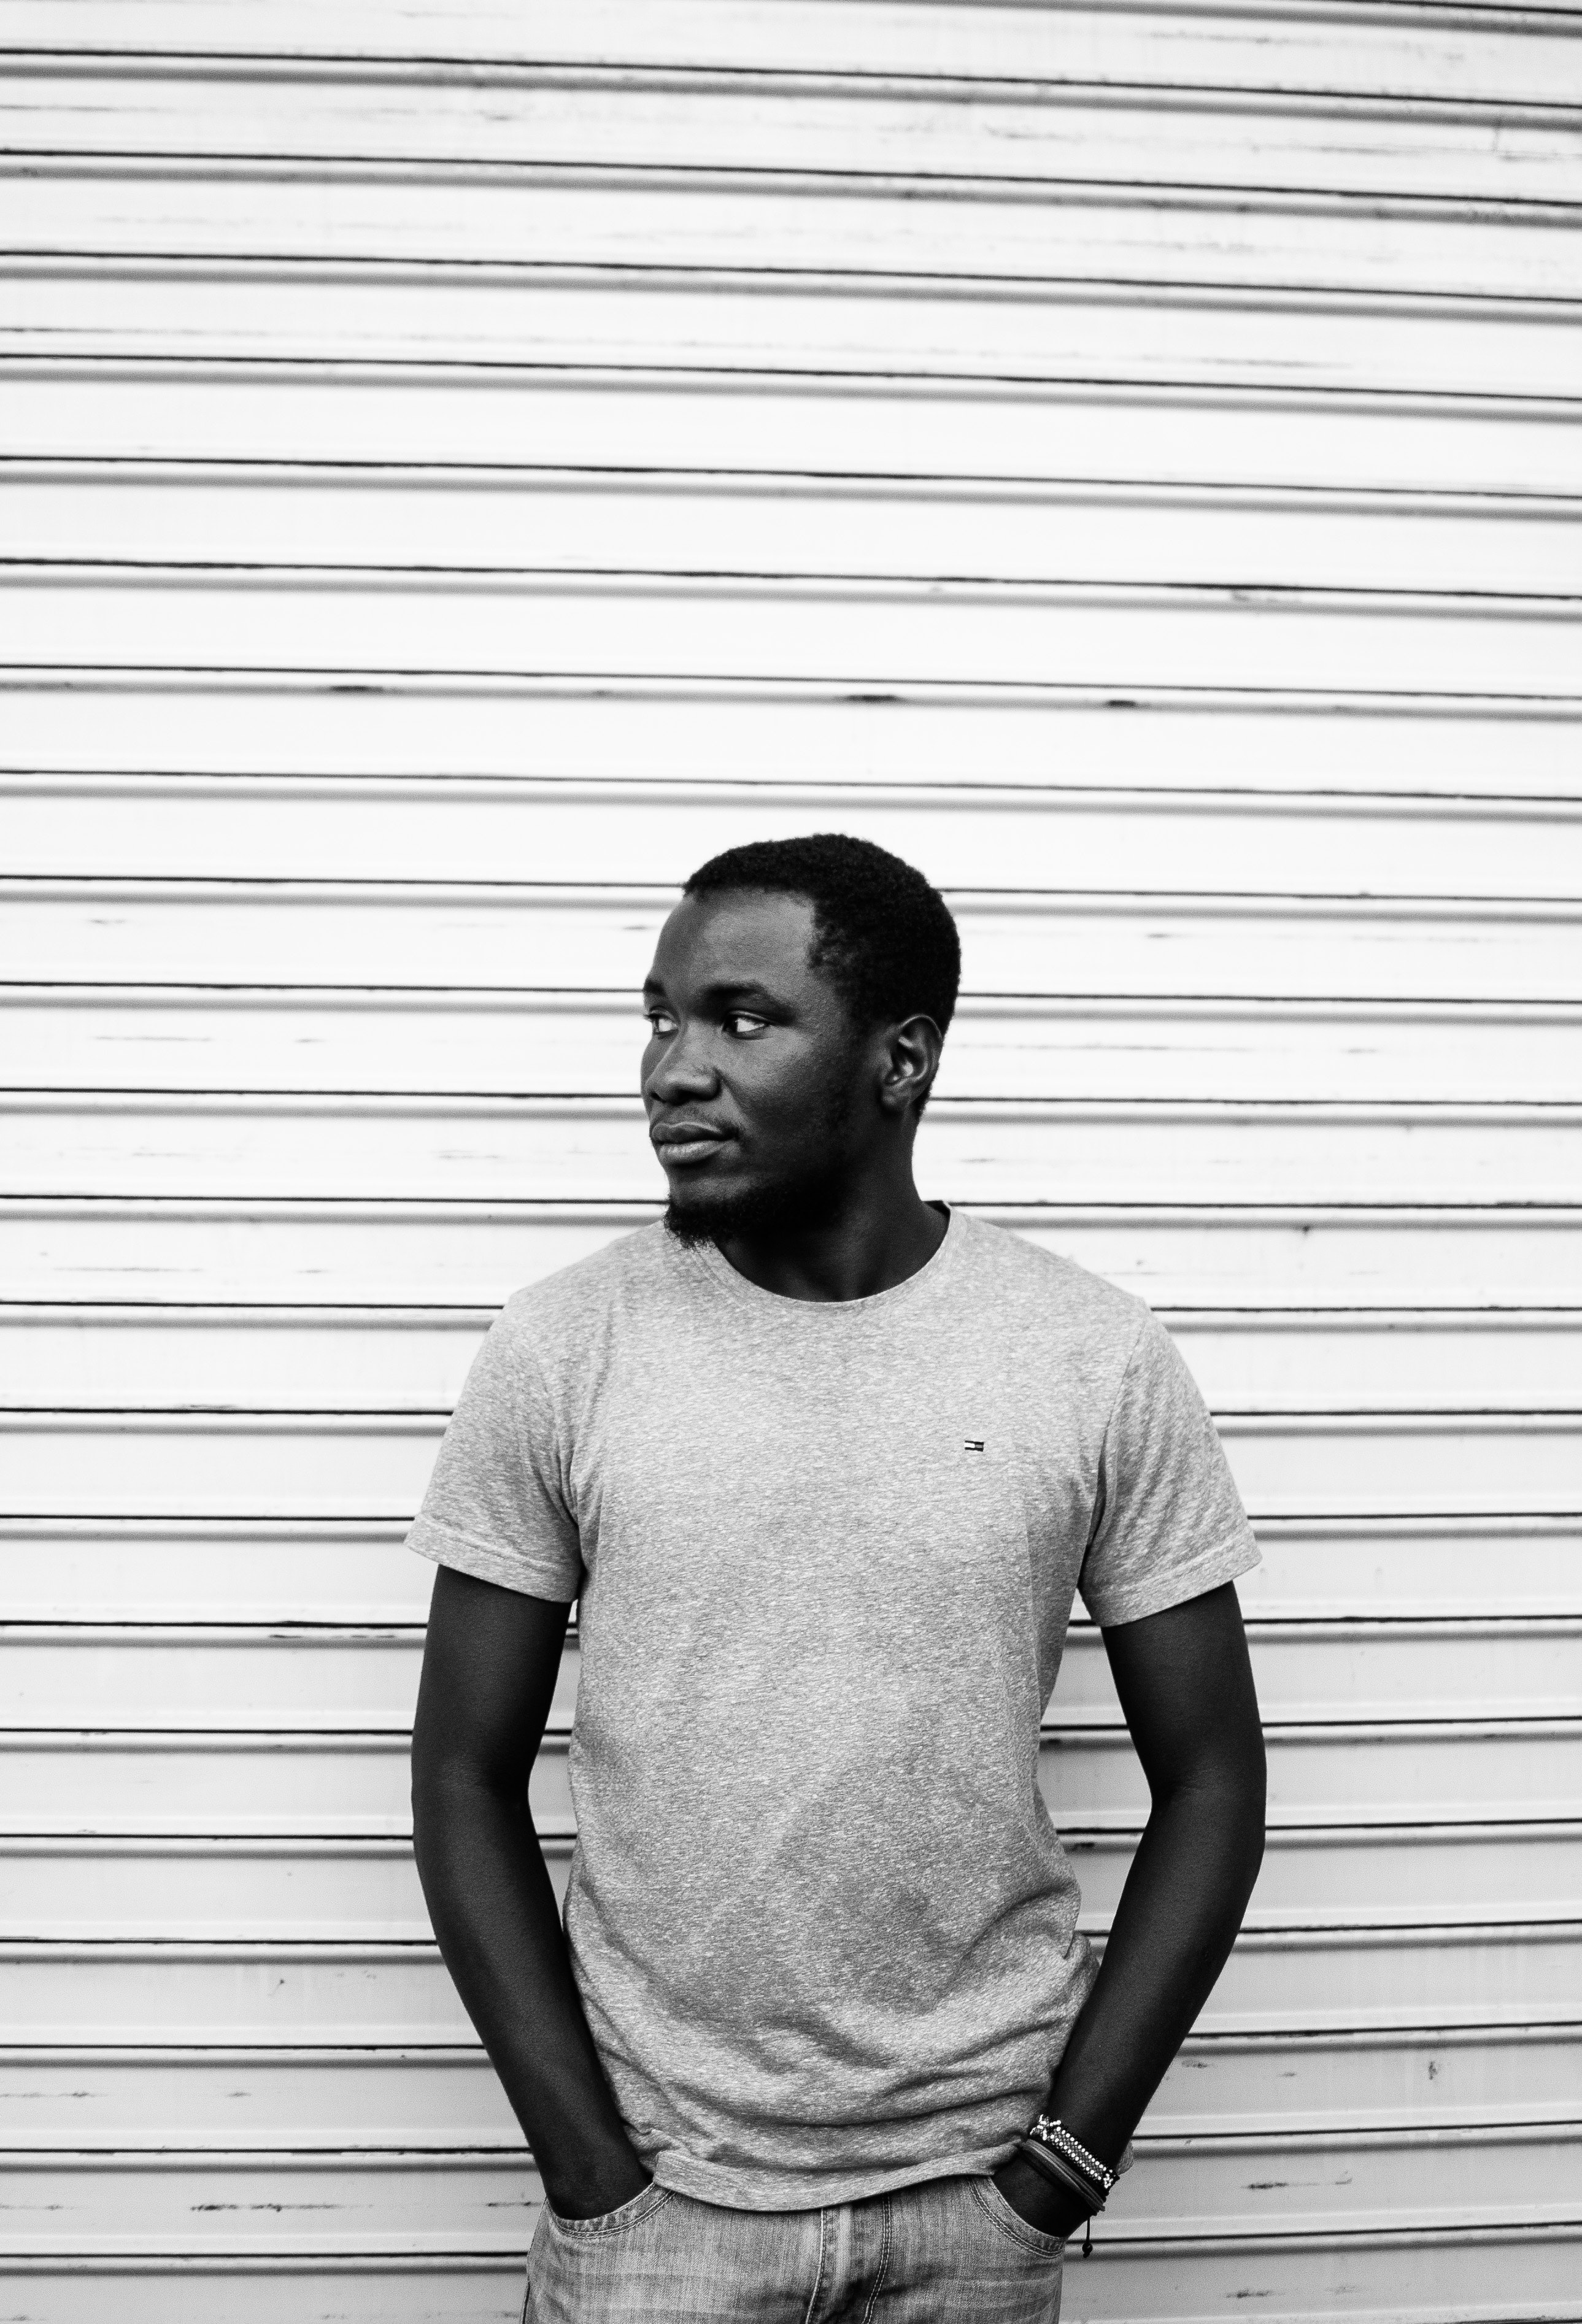
white, black, photograph, standing, black and white, head, monochrome, t shirt, cool, chin, snapshot, monochrome photography, photography, human, facial hair, smile, muscle, sitting, photo shoot, neck, beard, stock photography, portrait photography, style, chest, portrait, model